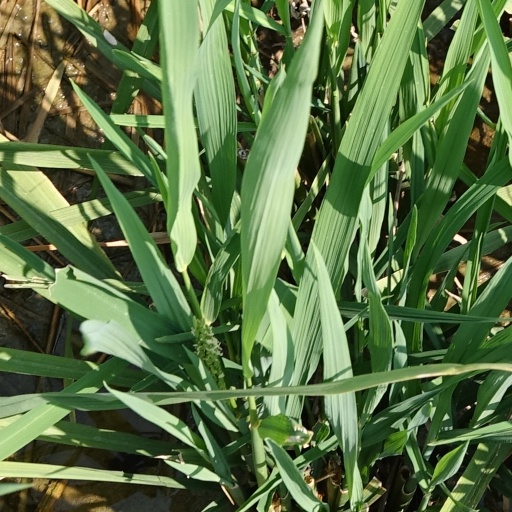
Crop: rice